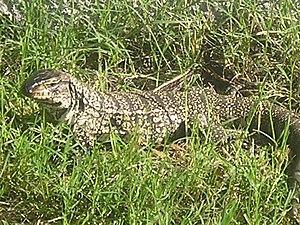
Le Tupinambis teguixin ou Lézard Overo.
Le Crocodile de l'Orénoque est une espèce de crocodiliens de la famille des Crocodylidae. Il est considéré comme le plus grand prédateur de l'écosystème de l'Orénoque et de ses affluents, et plus généralement comme le plus grand prédateur d'Amérique latine, avec une taille pouvant aller jusqu'à 7 mètres. Il est endémique du bassin de l'Orénoque, situé en Colombie et au Venezuela, et ne fréquente que les eaux douces. Les populations les plus importantes de crocodiles de l'Orénoque se situent au niveau des ríos Cojedes et Capanaparo.
Le Tégu commun, ou Tupinambis teguixin, est une espèce de sauriens de la famille des Teiidae.
Le parc national El Palmar, en Argentine, créé en 1965 dans le but de sauvegarder un secteur représentatif de territoire peuplé de palmiers butia yatay, est localisé au centre-est de la province d'Entre Ríos, sur le Río Uruguay. Il est proche de la ville de Colón.